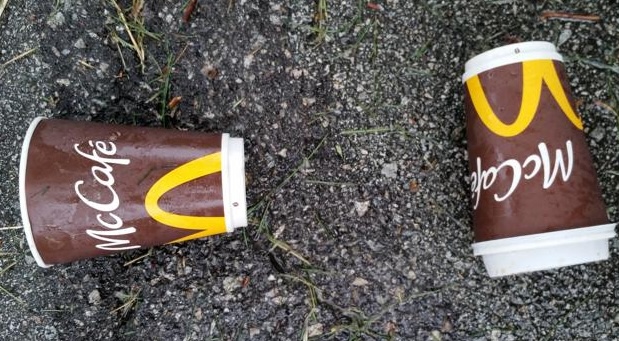
Waste category: paper